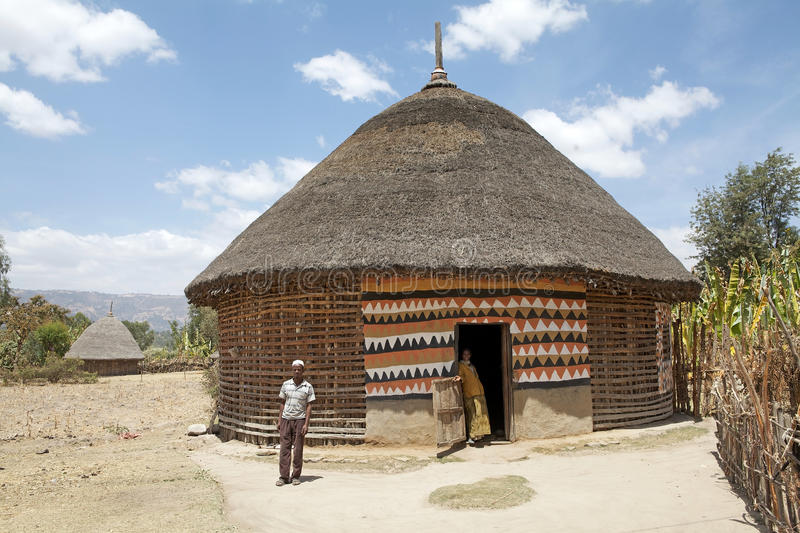
Mel nee... Nataal gii ñu jot ëe... Maa ngi gis mu nekk am néegum ñax waaye nag bii dafa taaru lool maasàllaa! Mel ni itam maa ngi gis góor gu taxaw nii ci buntu bi, am it ku taxaw nii ci buntu bi waaye it buntu bi dafa.... dafa gàtt lool dafa ubbéeku. Waaw mel na ni itam am na beneen néegu ñax gu nekk nee ca wet ga. Waaye it fa mu nekk  dafa rafet lool am na ay garab yu bari yu ko wër.